84th Mixed Brigade

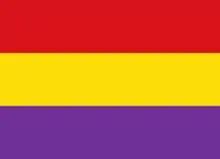
Military flag of the Popular Army

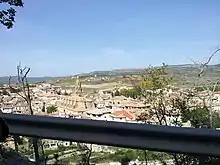
View of Mora de Rubielos where the 84th MB barely had time to recover before being recalled to the frontline.

The 84th Mixed Brigade, was a mixed brigade of the Spanish Republican Army in the Spanish Civil War. It was formed in March 1937 with battalions of the Iron Column and was disbanded after the tragic events at Mora de Rubielos when 46 soldiers were shot by firing squad in a decimation following the brigade's Battle of Teruel December combats in harsh winter conditions.